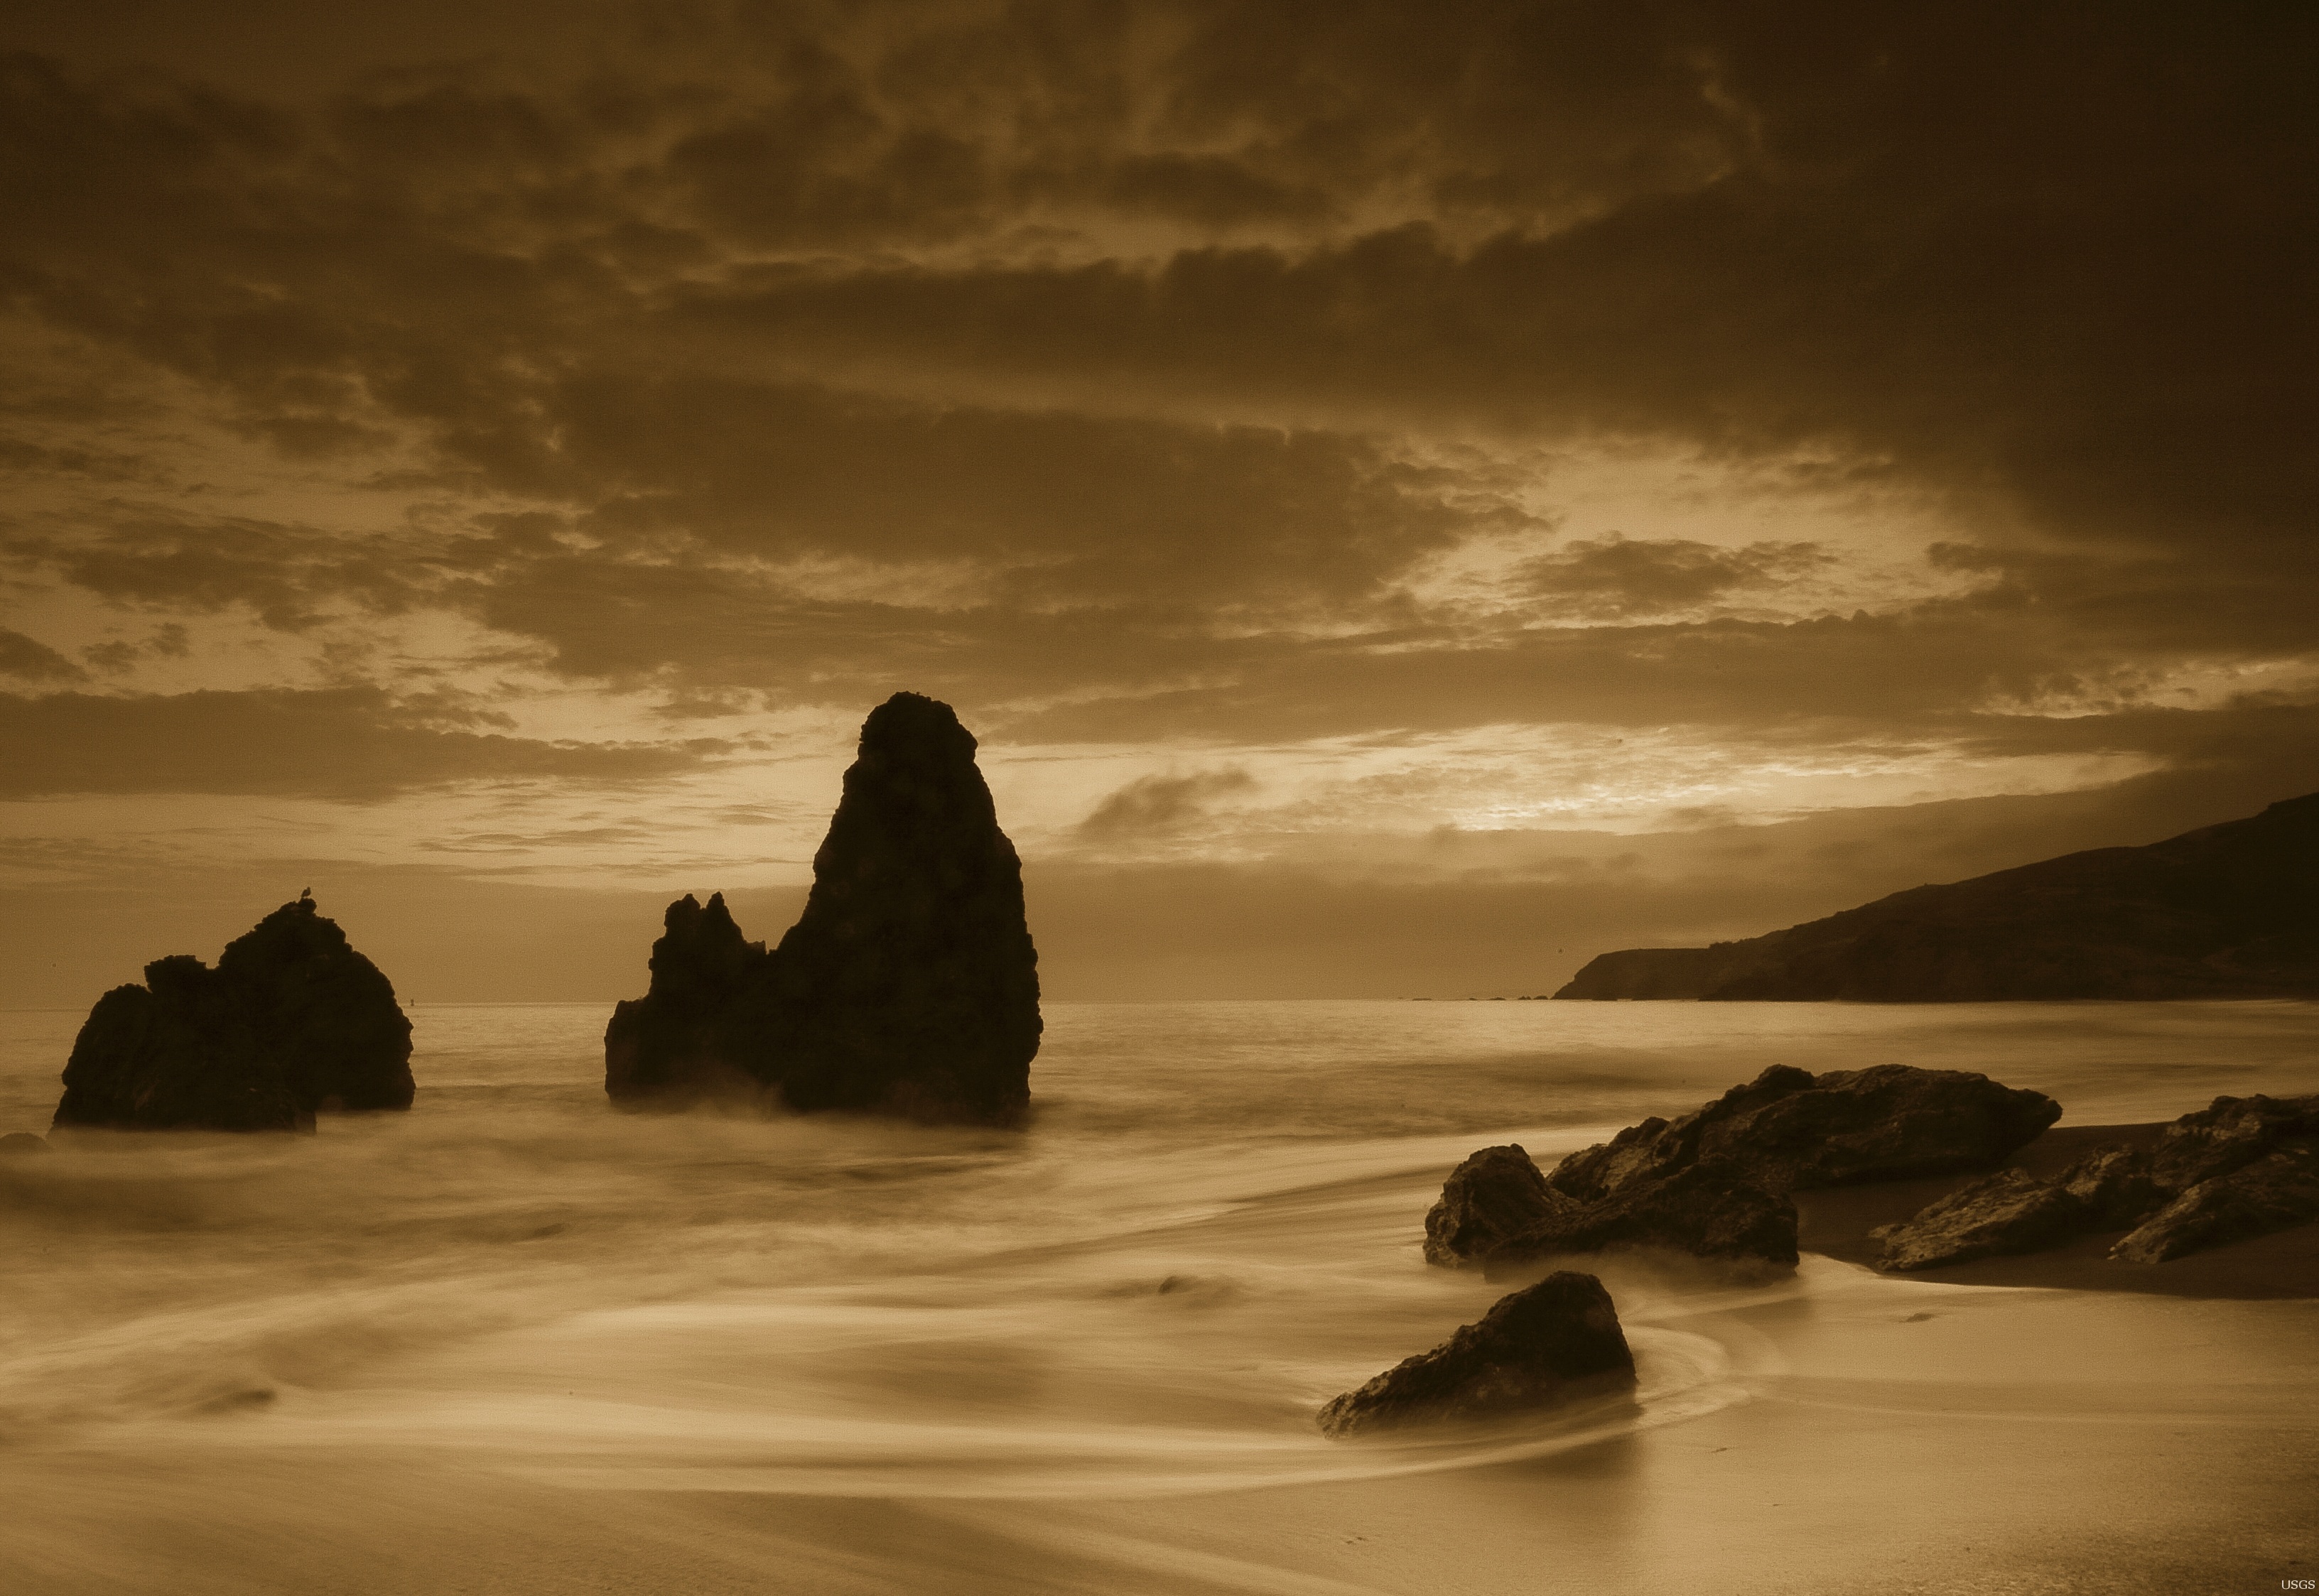
beach, sea, coast, water, sand, rock, ocean, horizon, light, cloud, sky, sunrise, sunset, sunlight, morning, shore, wave, dawn, coastline, dusk, evening, reflection, scenic, peaceful, seascape, serene, bay, darkness, material, body of water, relaxing, clouds, atmospheric phenomenon, wind wave, sea stacks